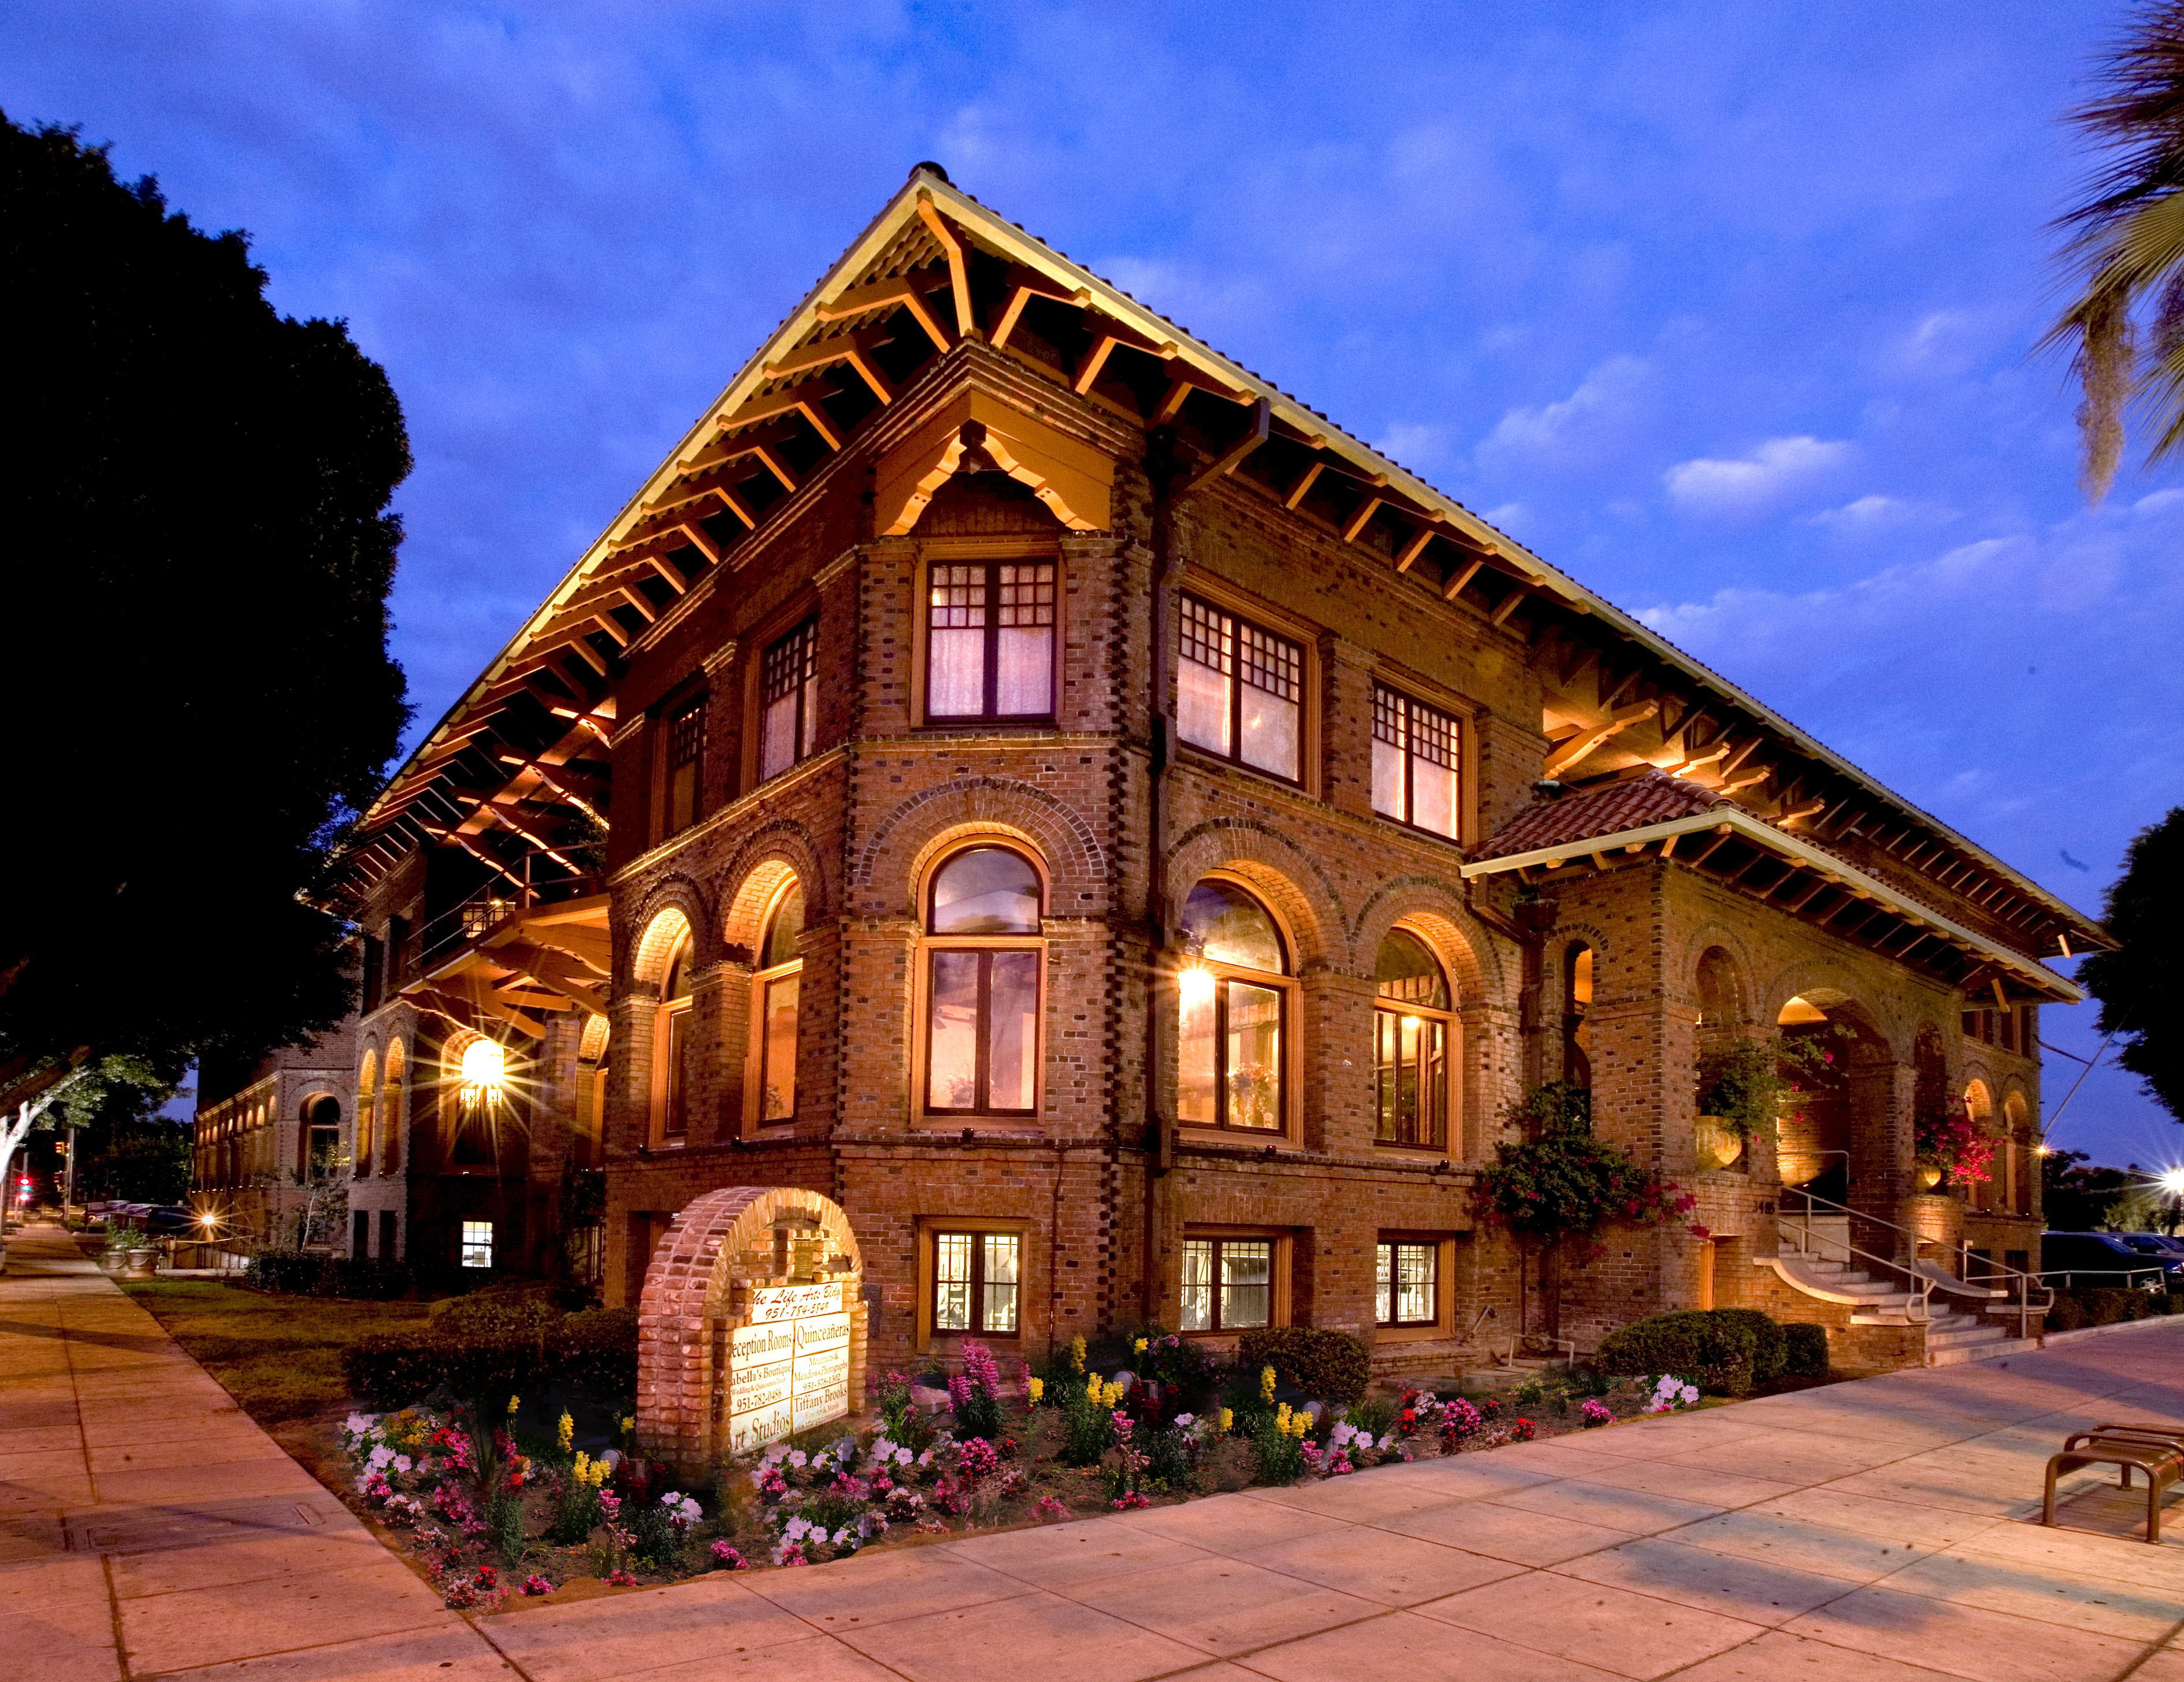
architecture, sky, night, mansion, house, sidewalk, town, building, home, cityscape, downtown, dusk, evening, landmark, facade, lighting, california, flowers, outside, lights, clouds, estate, riverside, ymca, residential area